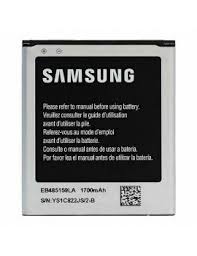
Waste category: battery